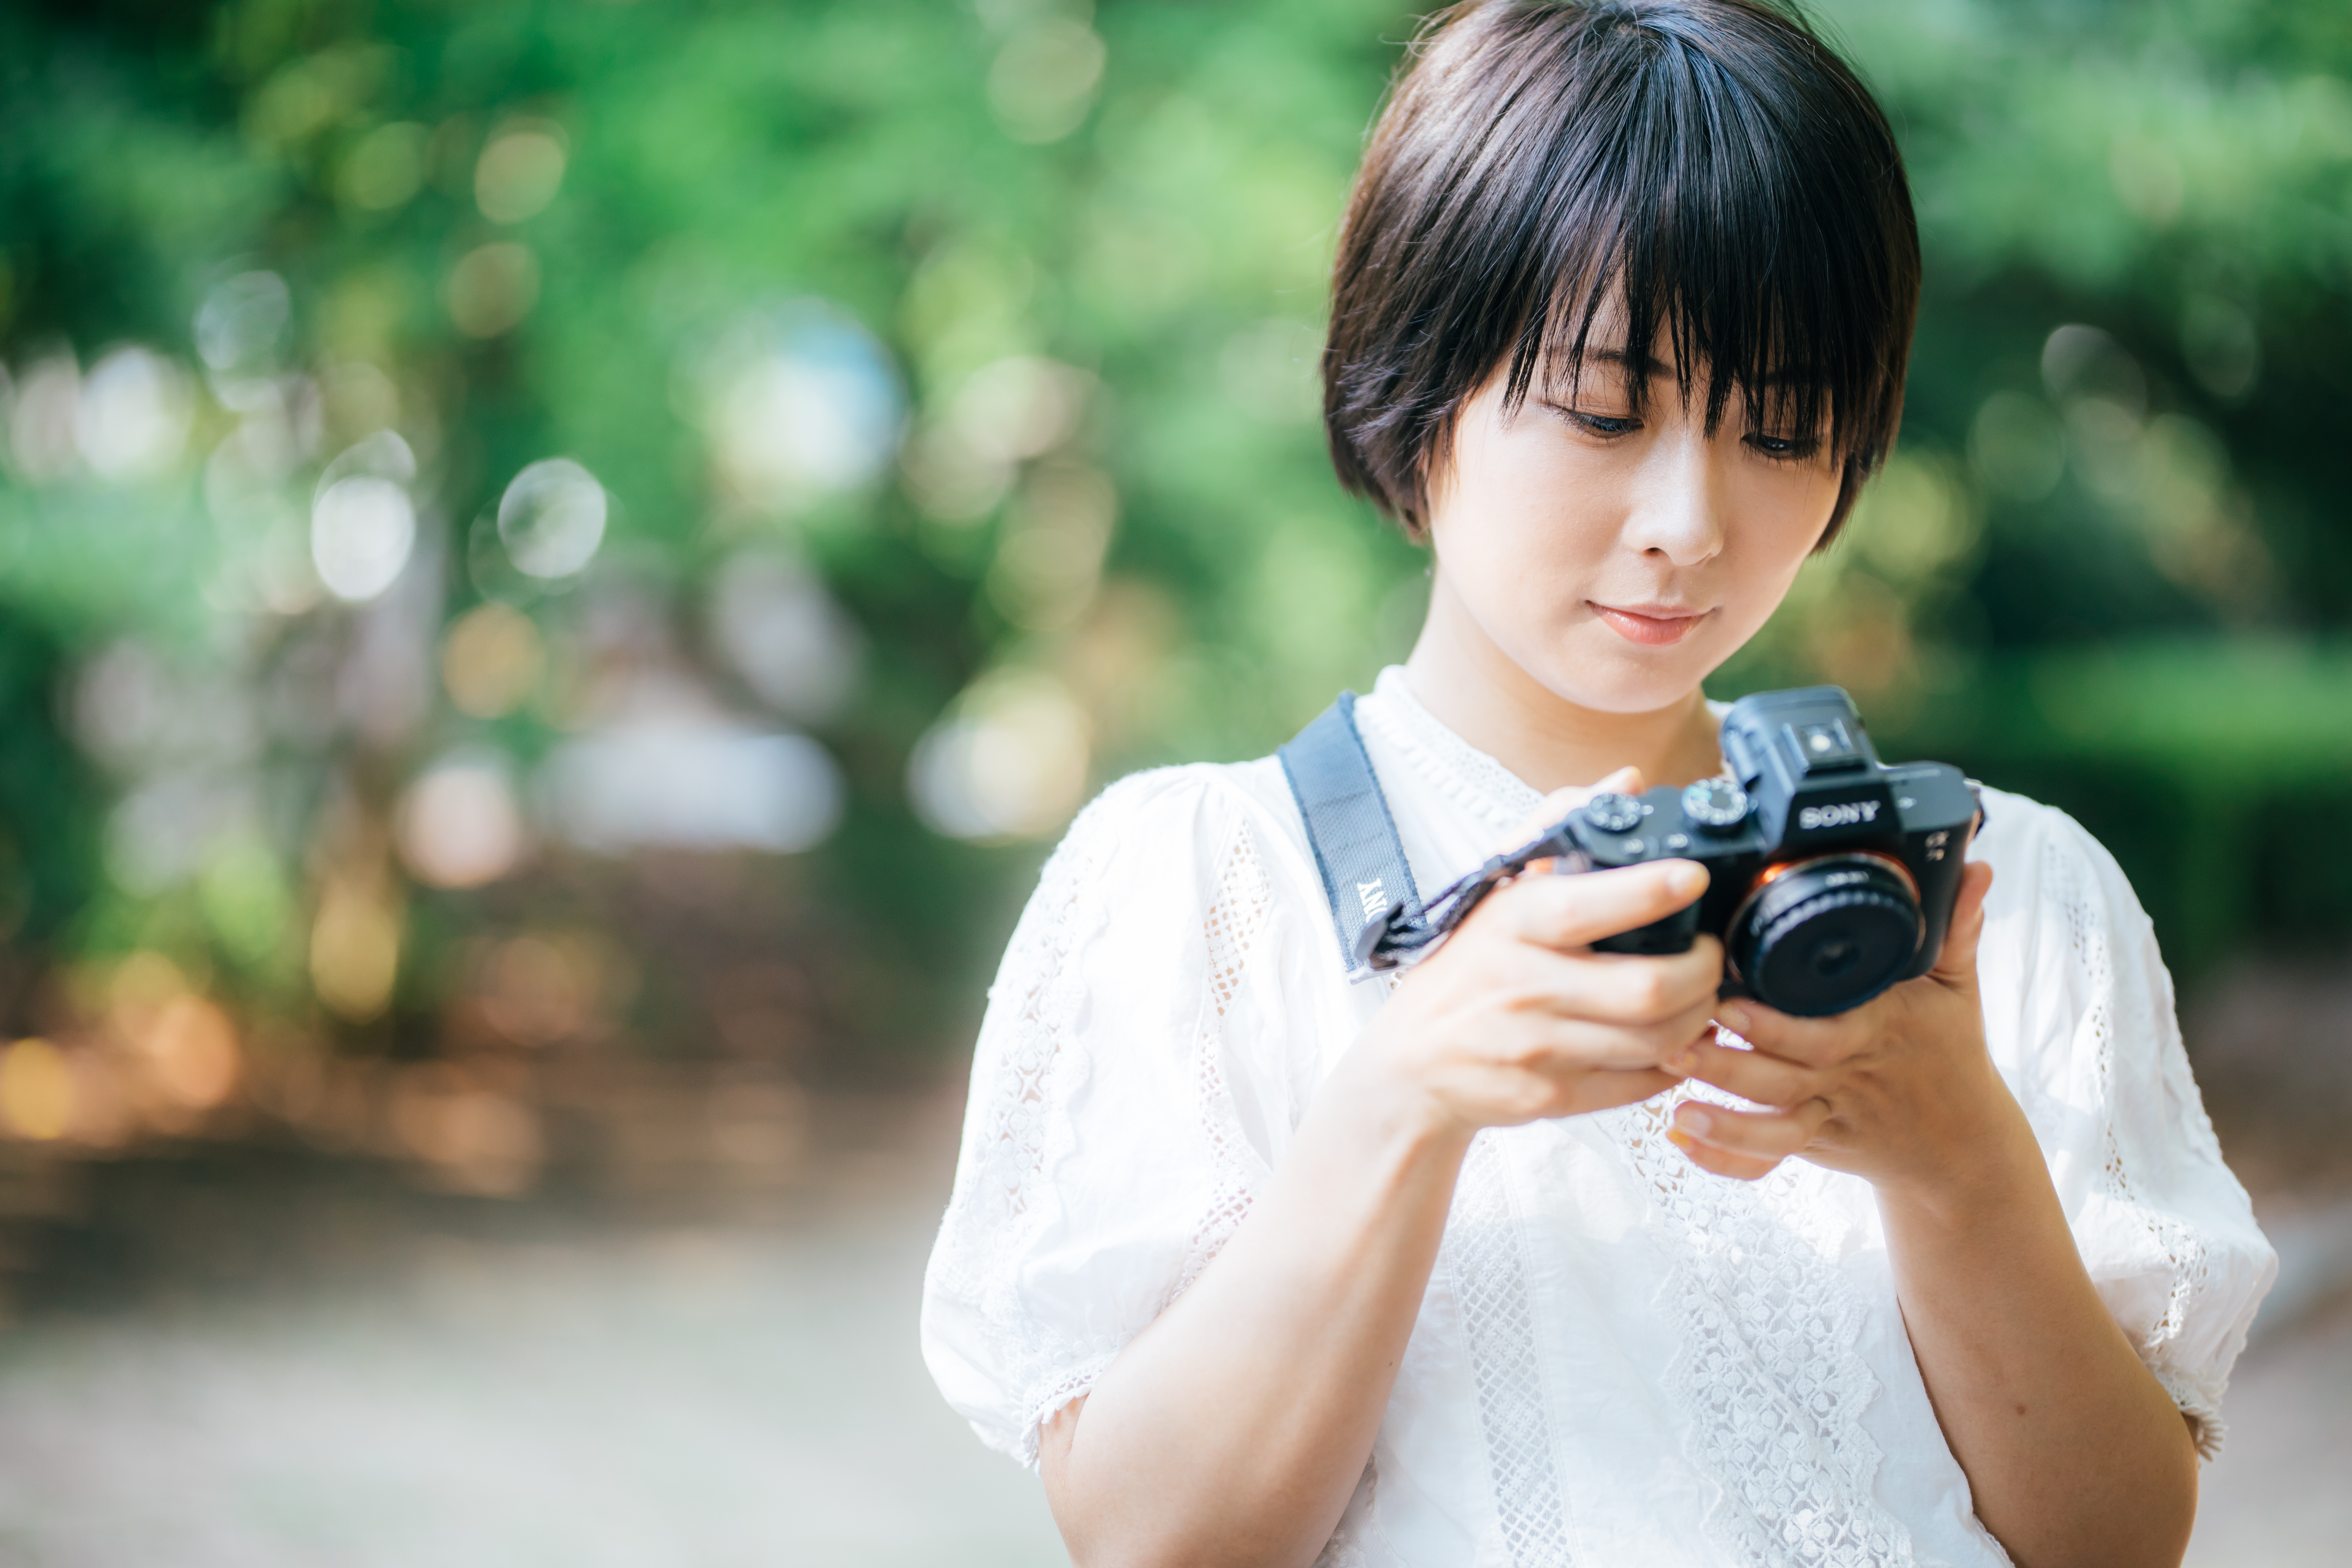
girl, photographer, photograph, camera, digital camera, beauty, snapshot, photography, cameras optics, single lens reflex camera, digital slr, reflex camera, camera accessory, mirrorless interchangeable lens camera, cool, camera operator, camera lens, portrait photography, stock photography, child, black hair